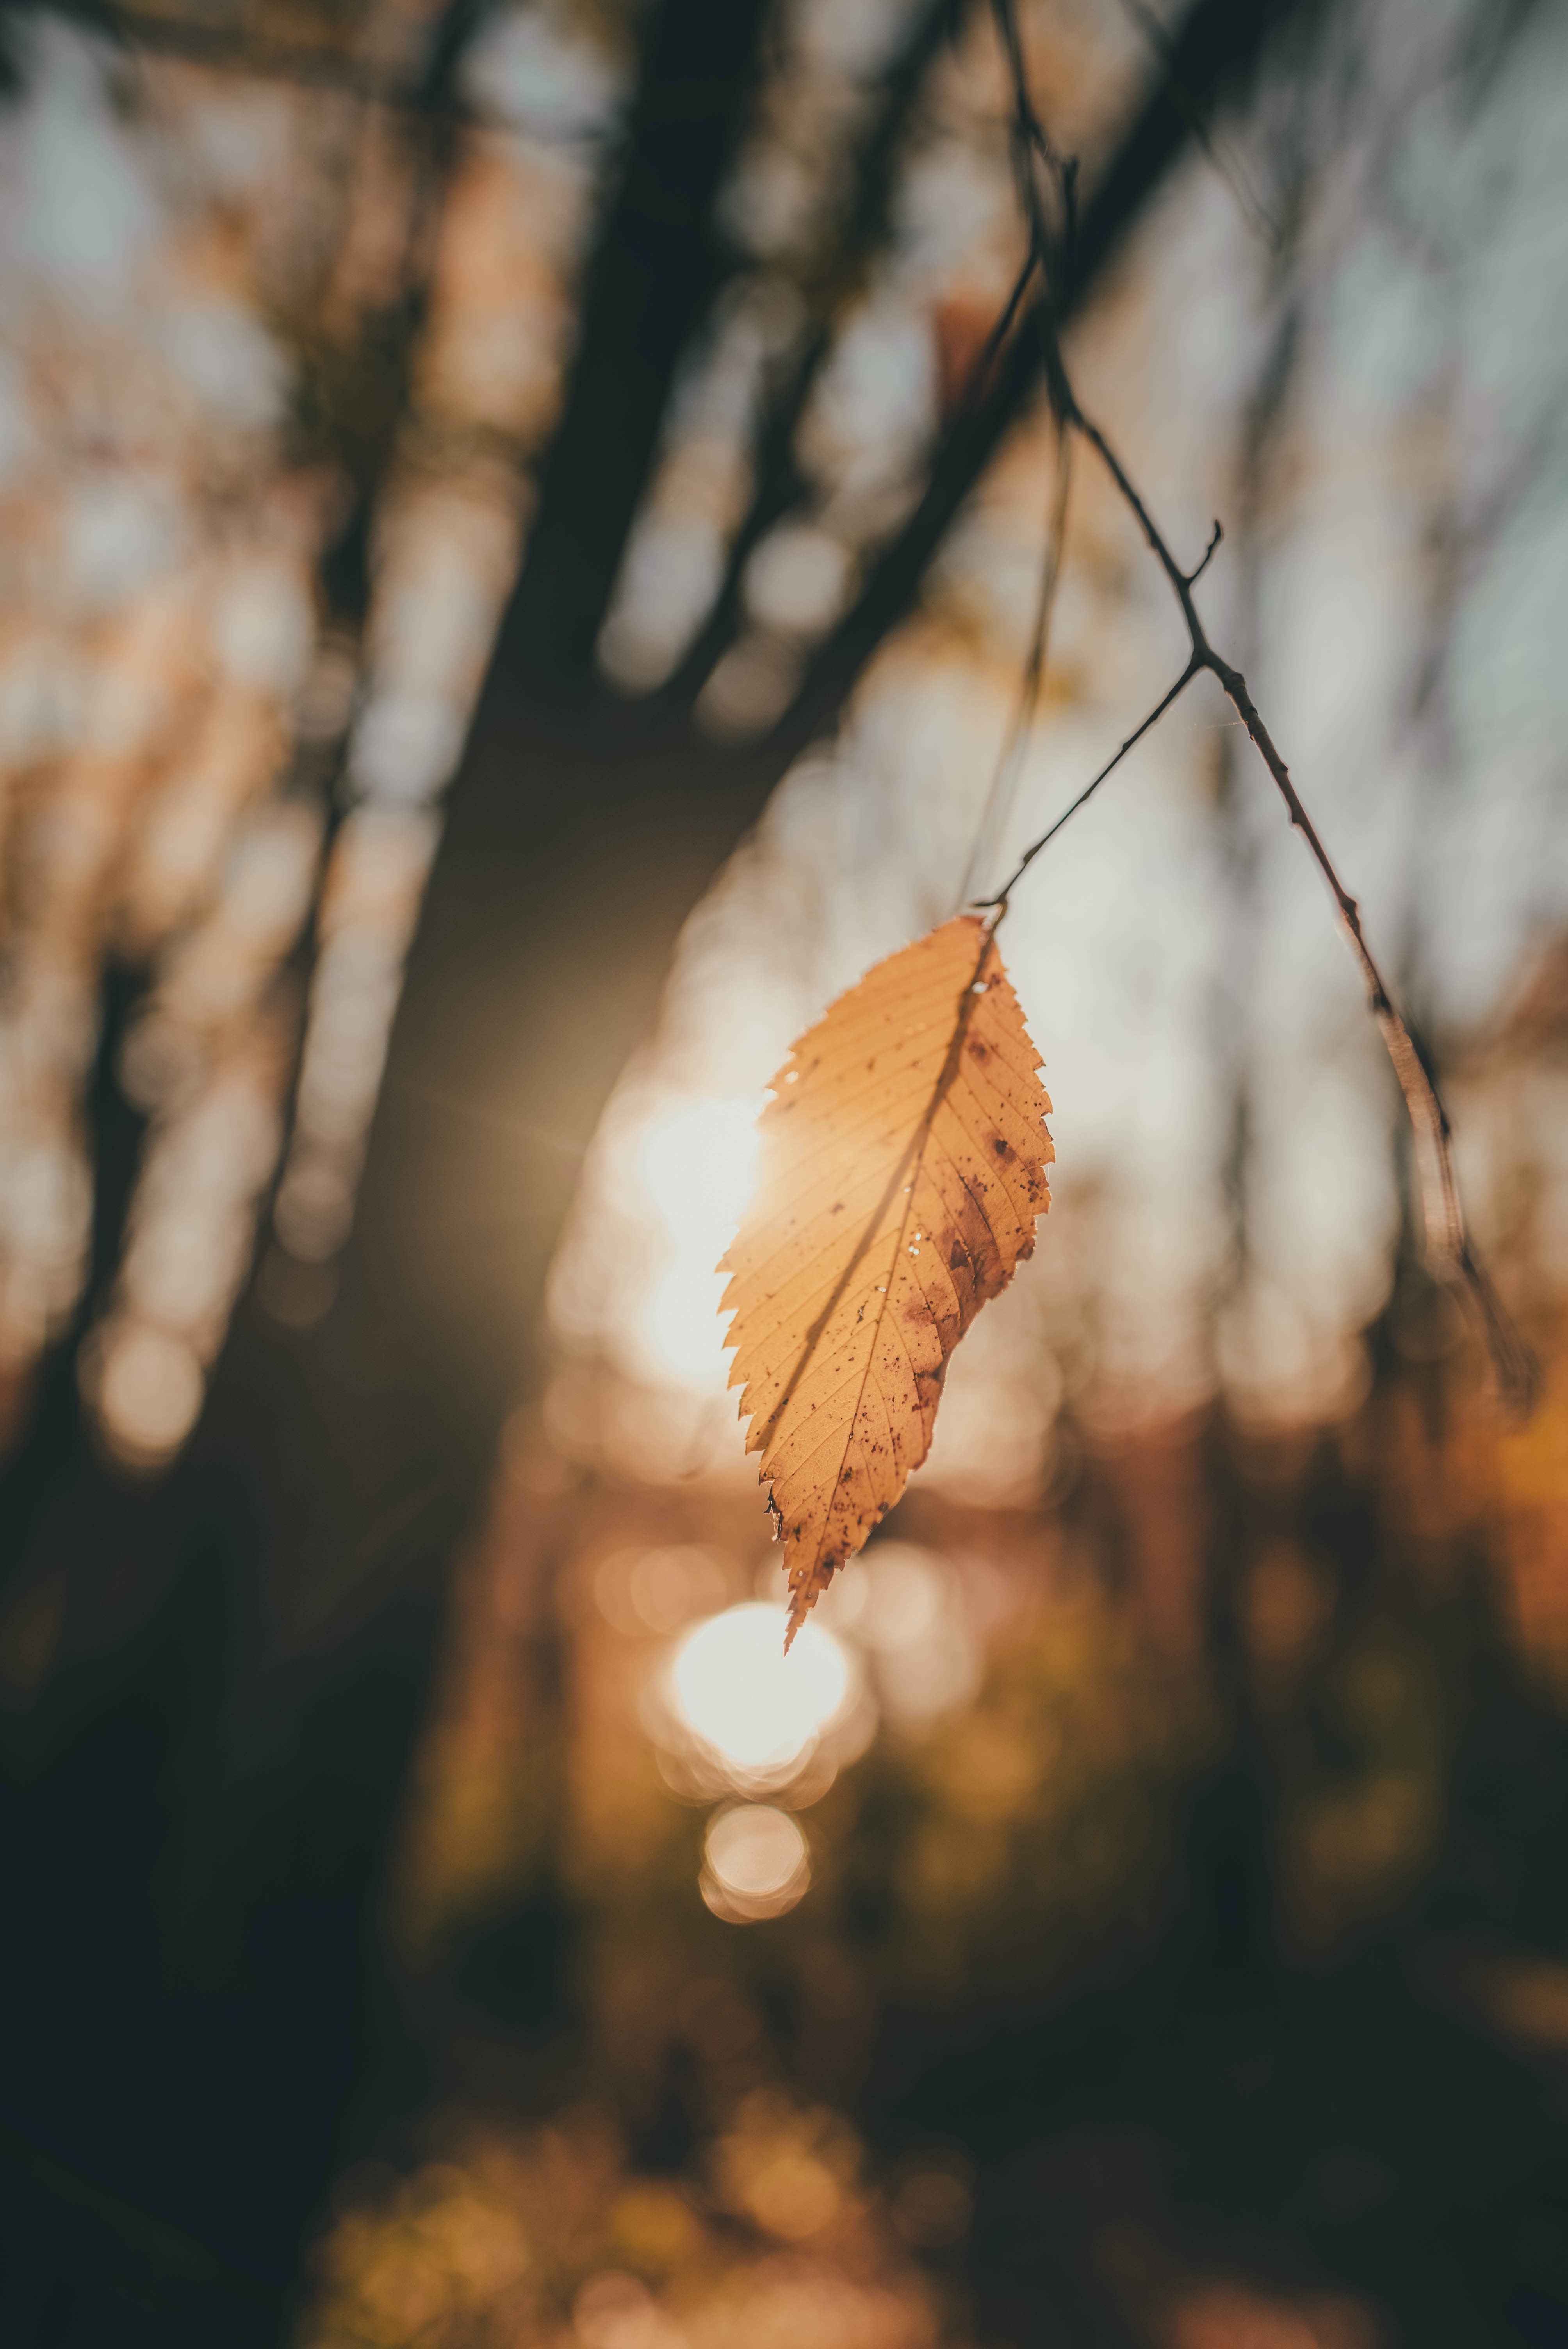
natural, brown, twig, wood, branch, amber, natural landscape, sunlight, sky, woody plant, trunk, grass, Tints and shades, deciduous, landscape, forest, close up, macro photography, winter, plant stem, autumn, wildlife, backlighting, woodland, rock, shadow, still life photography, reflection, evening, plant, birch family